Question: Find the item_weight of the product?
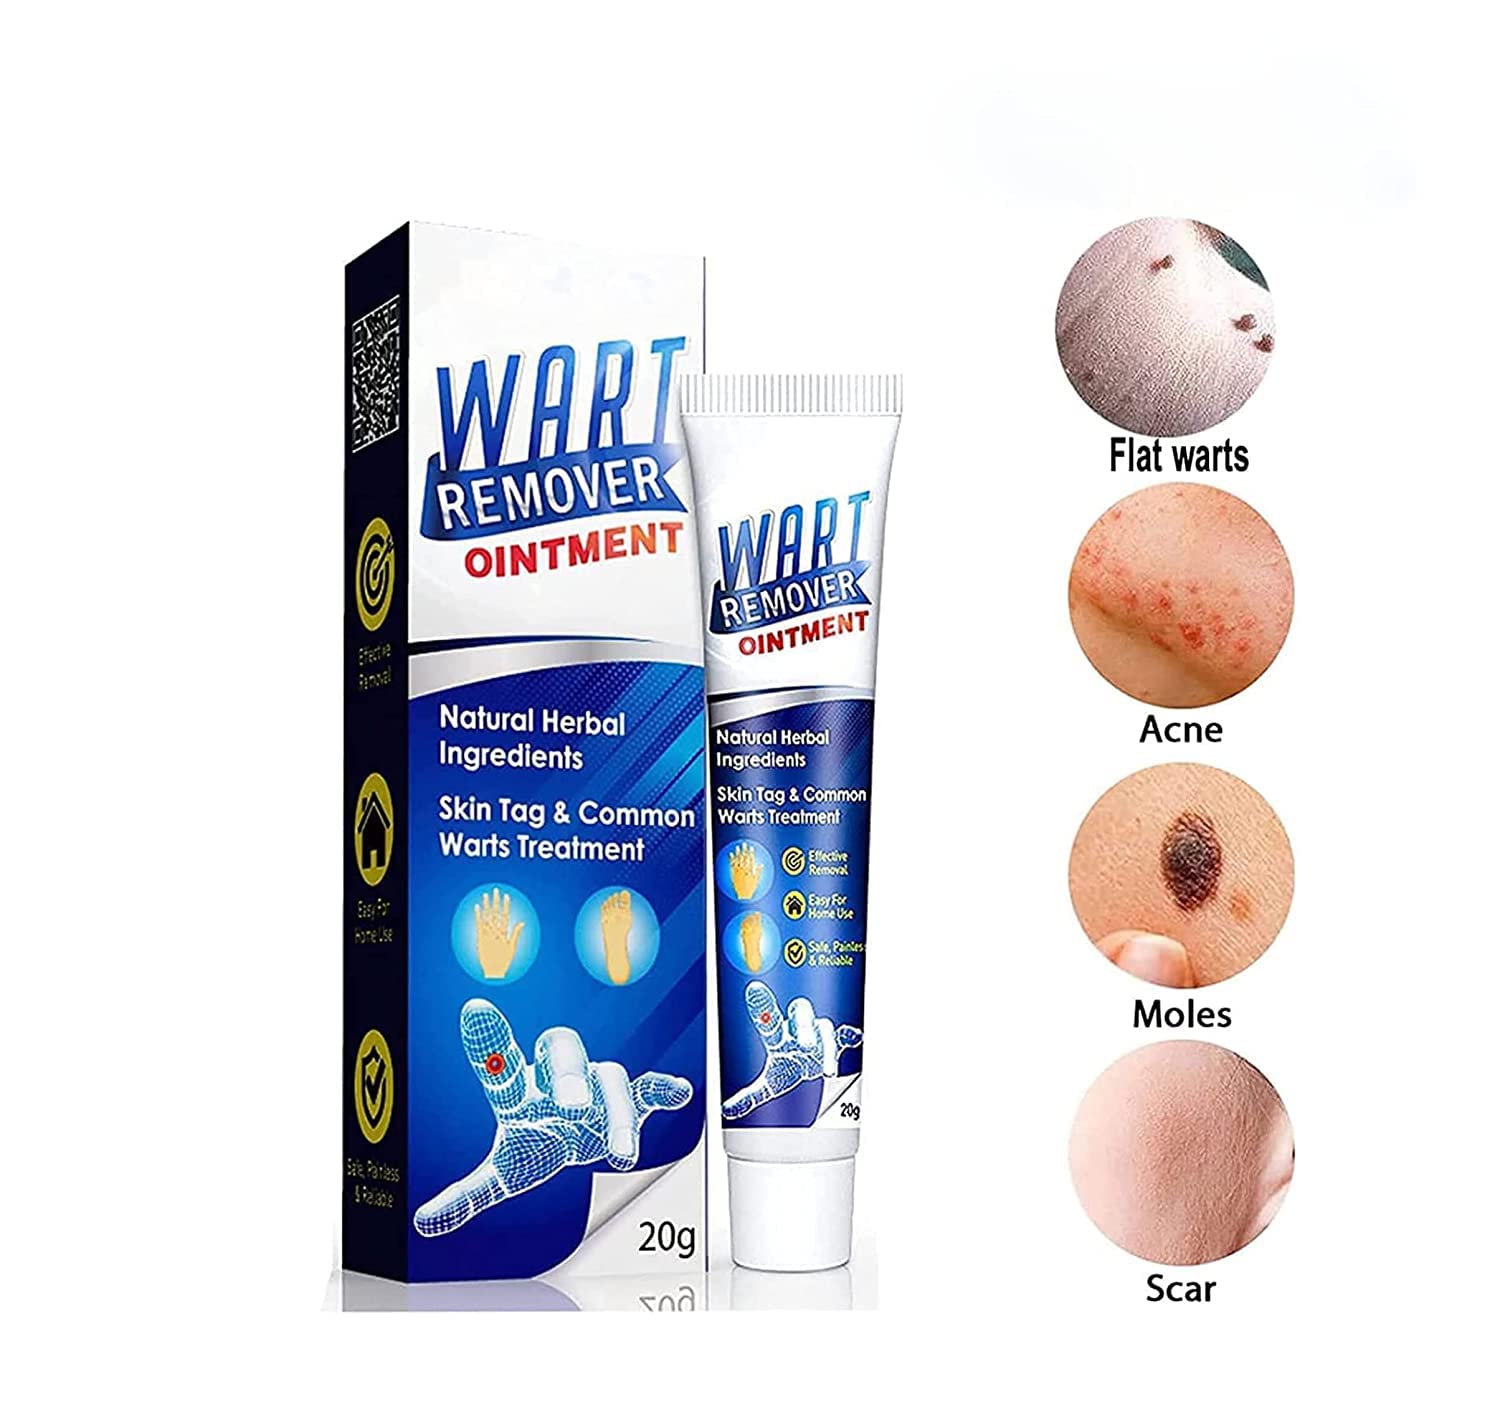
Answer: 20 gram